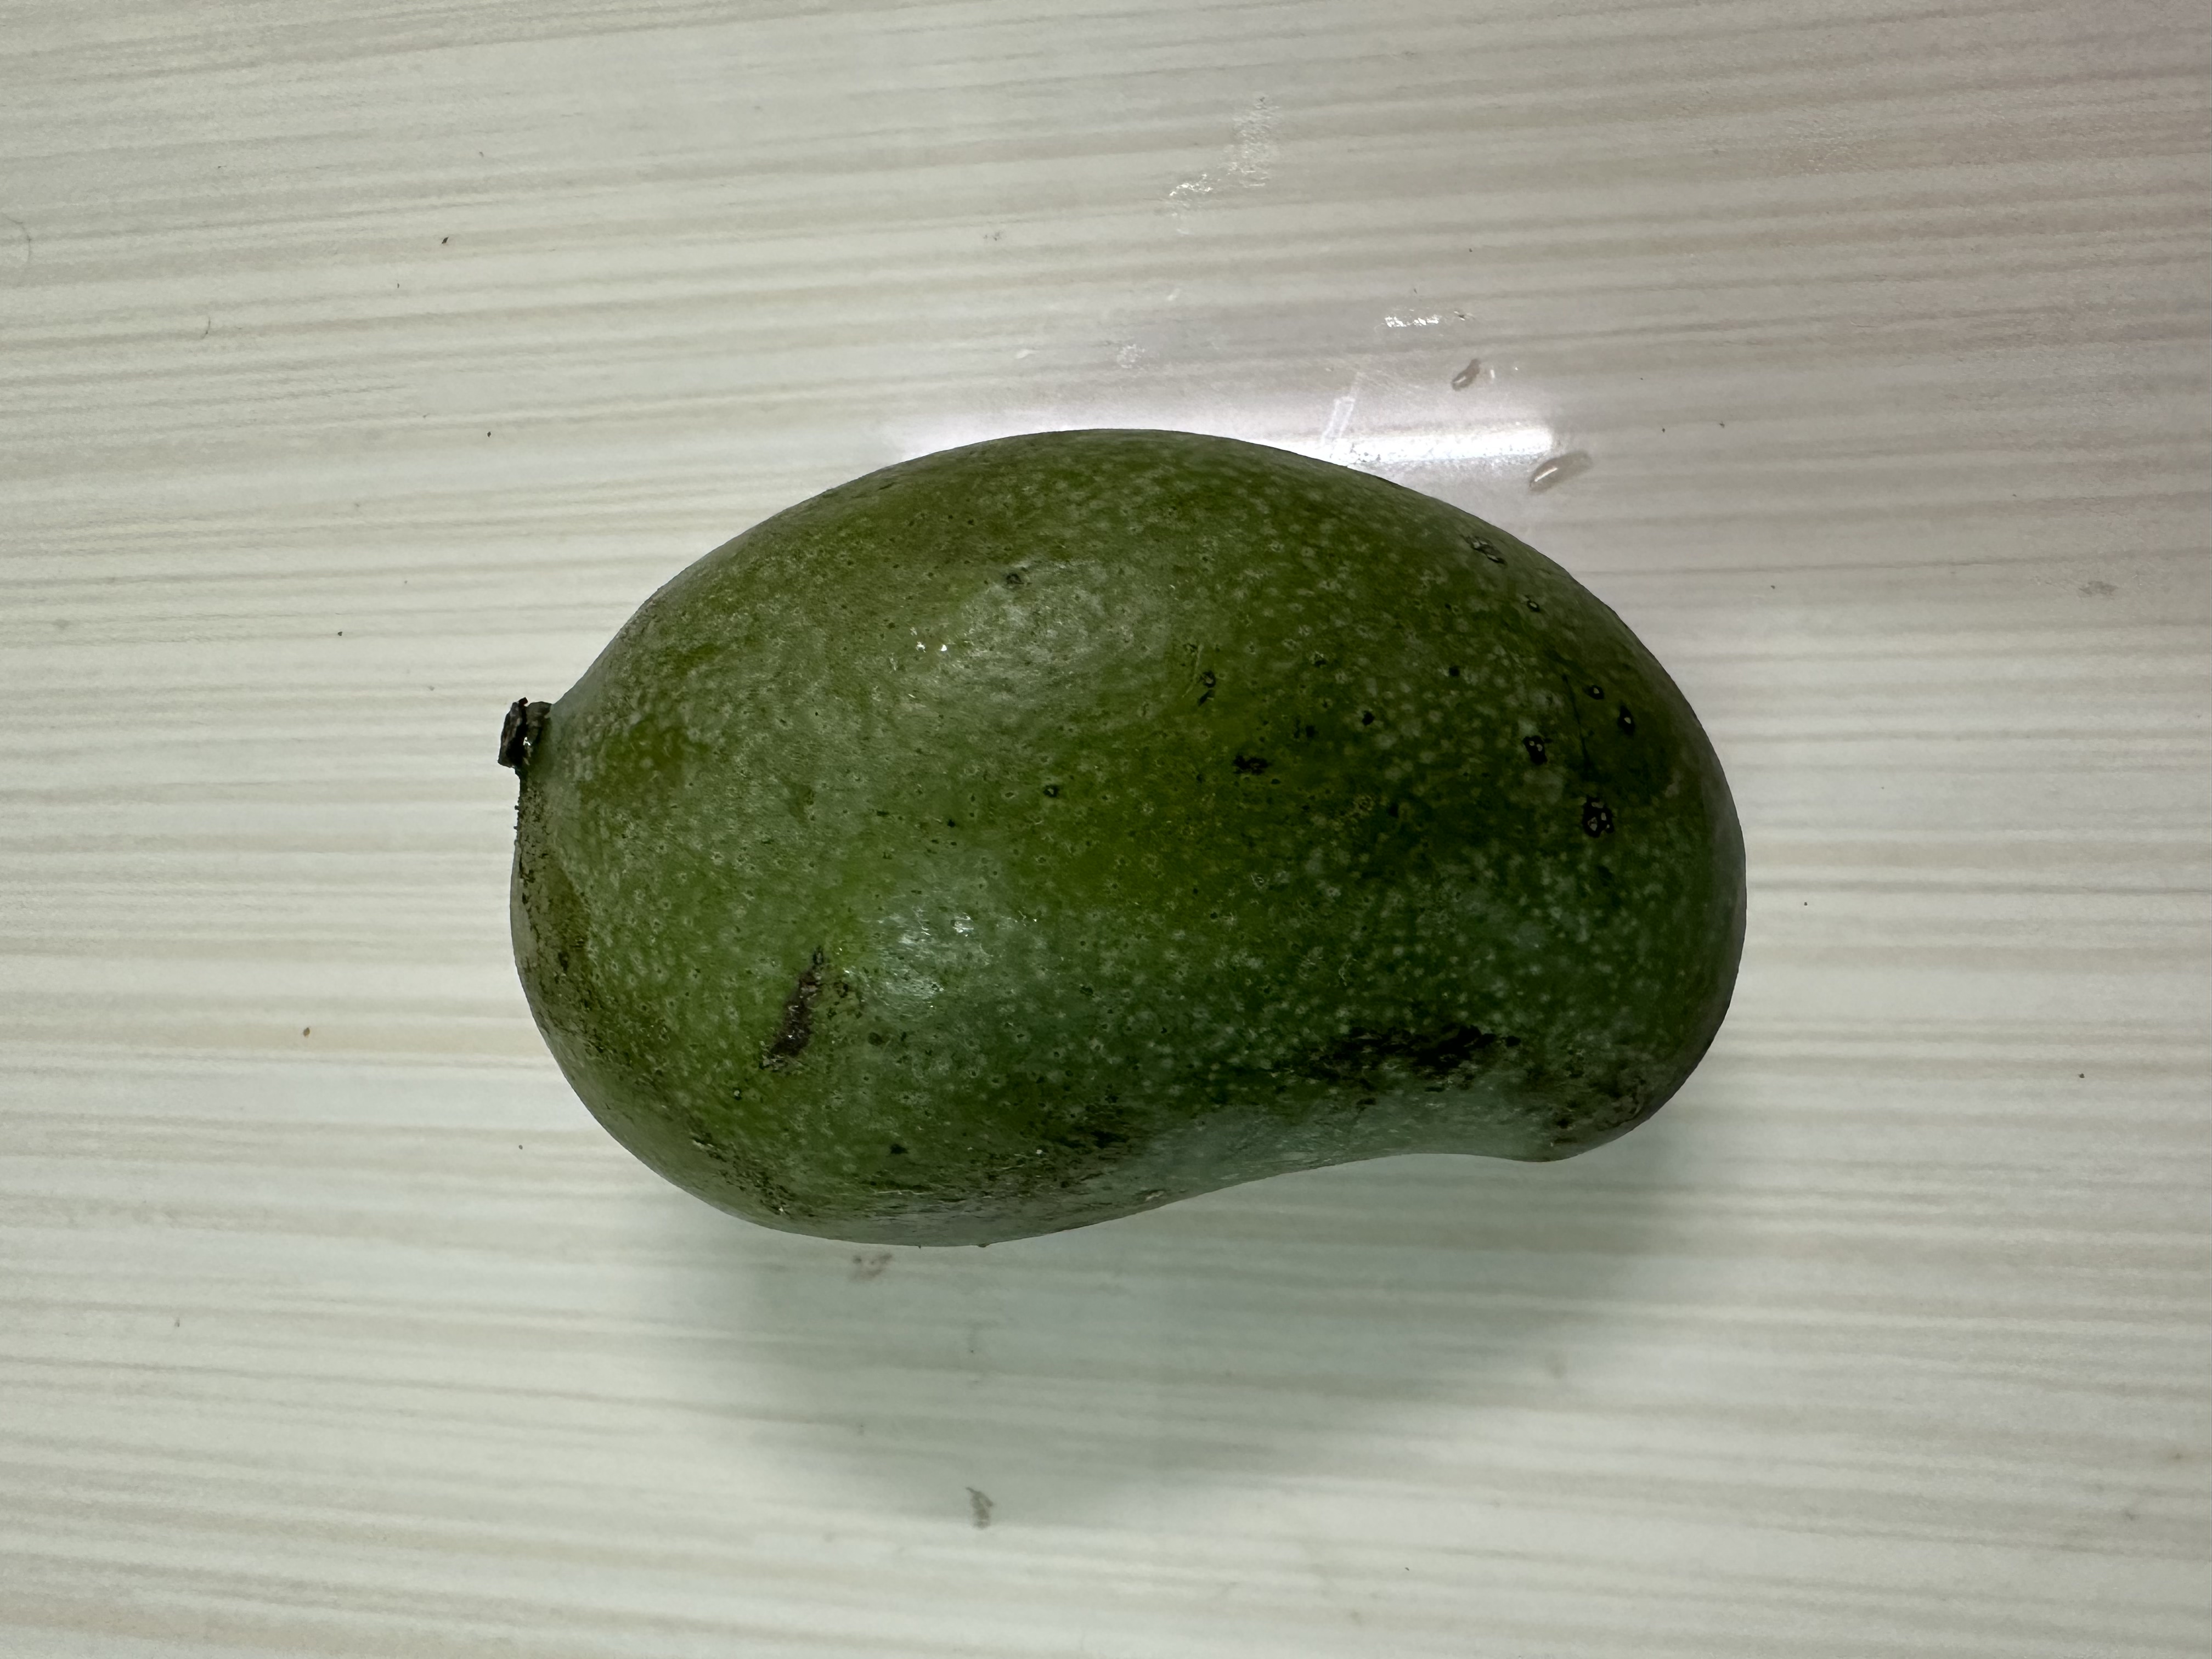
Mango variety: Amrapali